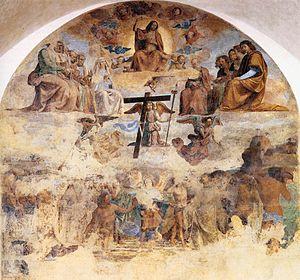
Baccio della Porta, plus connu sous le nom de Fra Bartolomeo, réalise son Jugement dernier entre 1499 et 1501 avec l’aide de son ami Mariotto Albertinelli. Cette peinture à fresque est aujourd’hui conservée au Musée San Marco à Florence et mesure 357 centimètres de large sur 374 centimètres de haut.